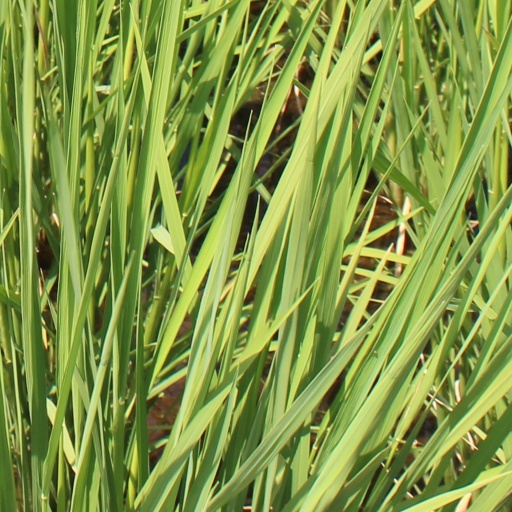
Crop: rice